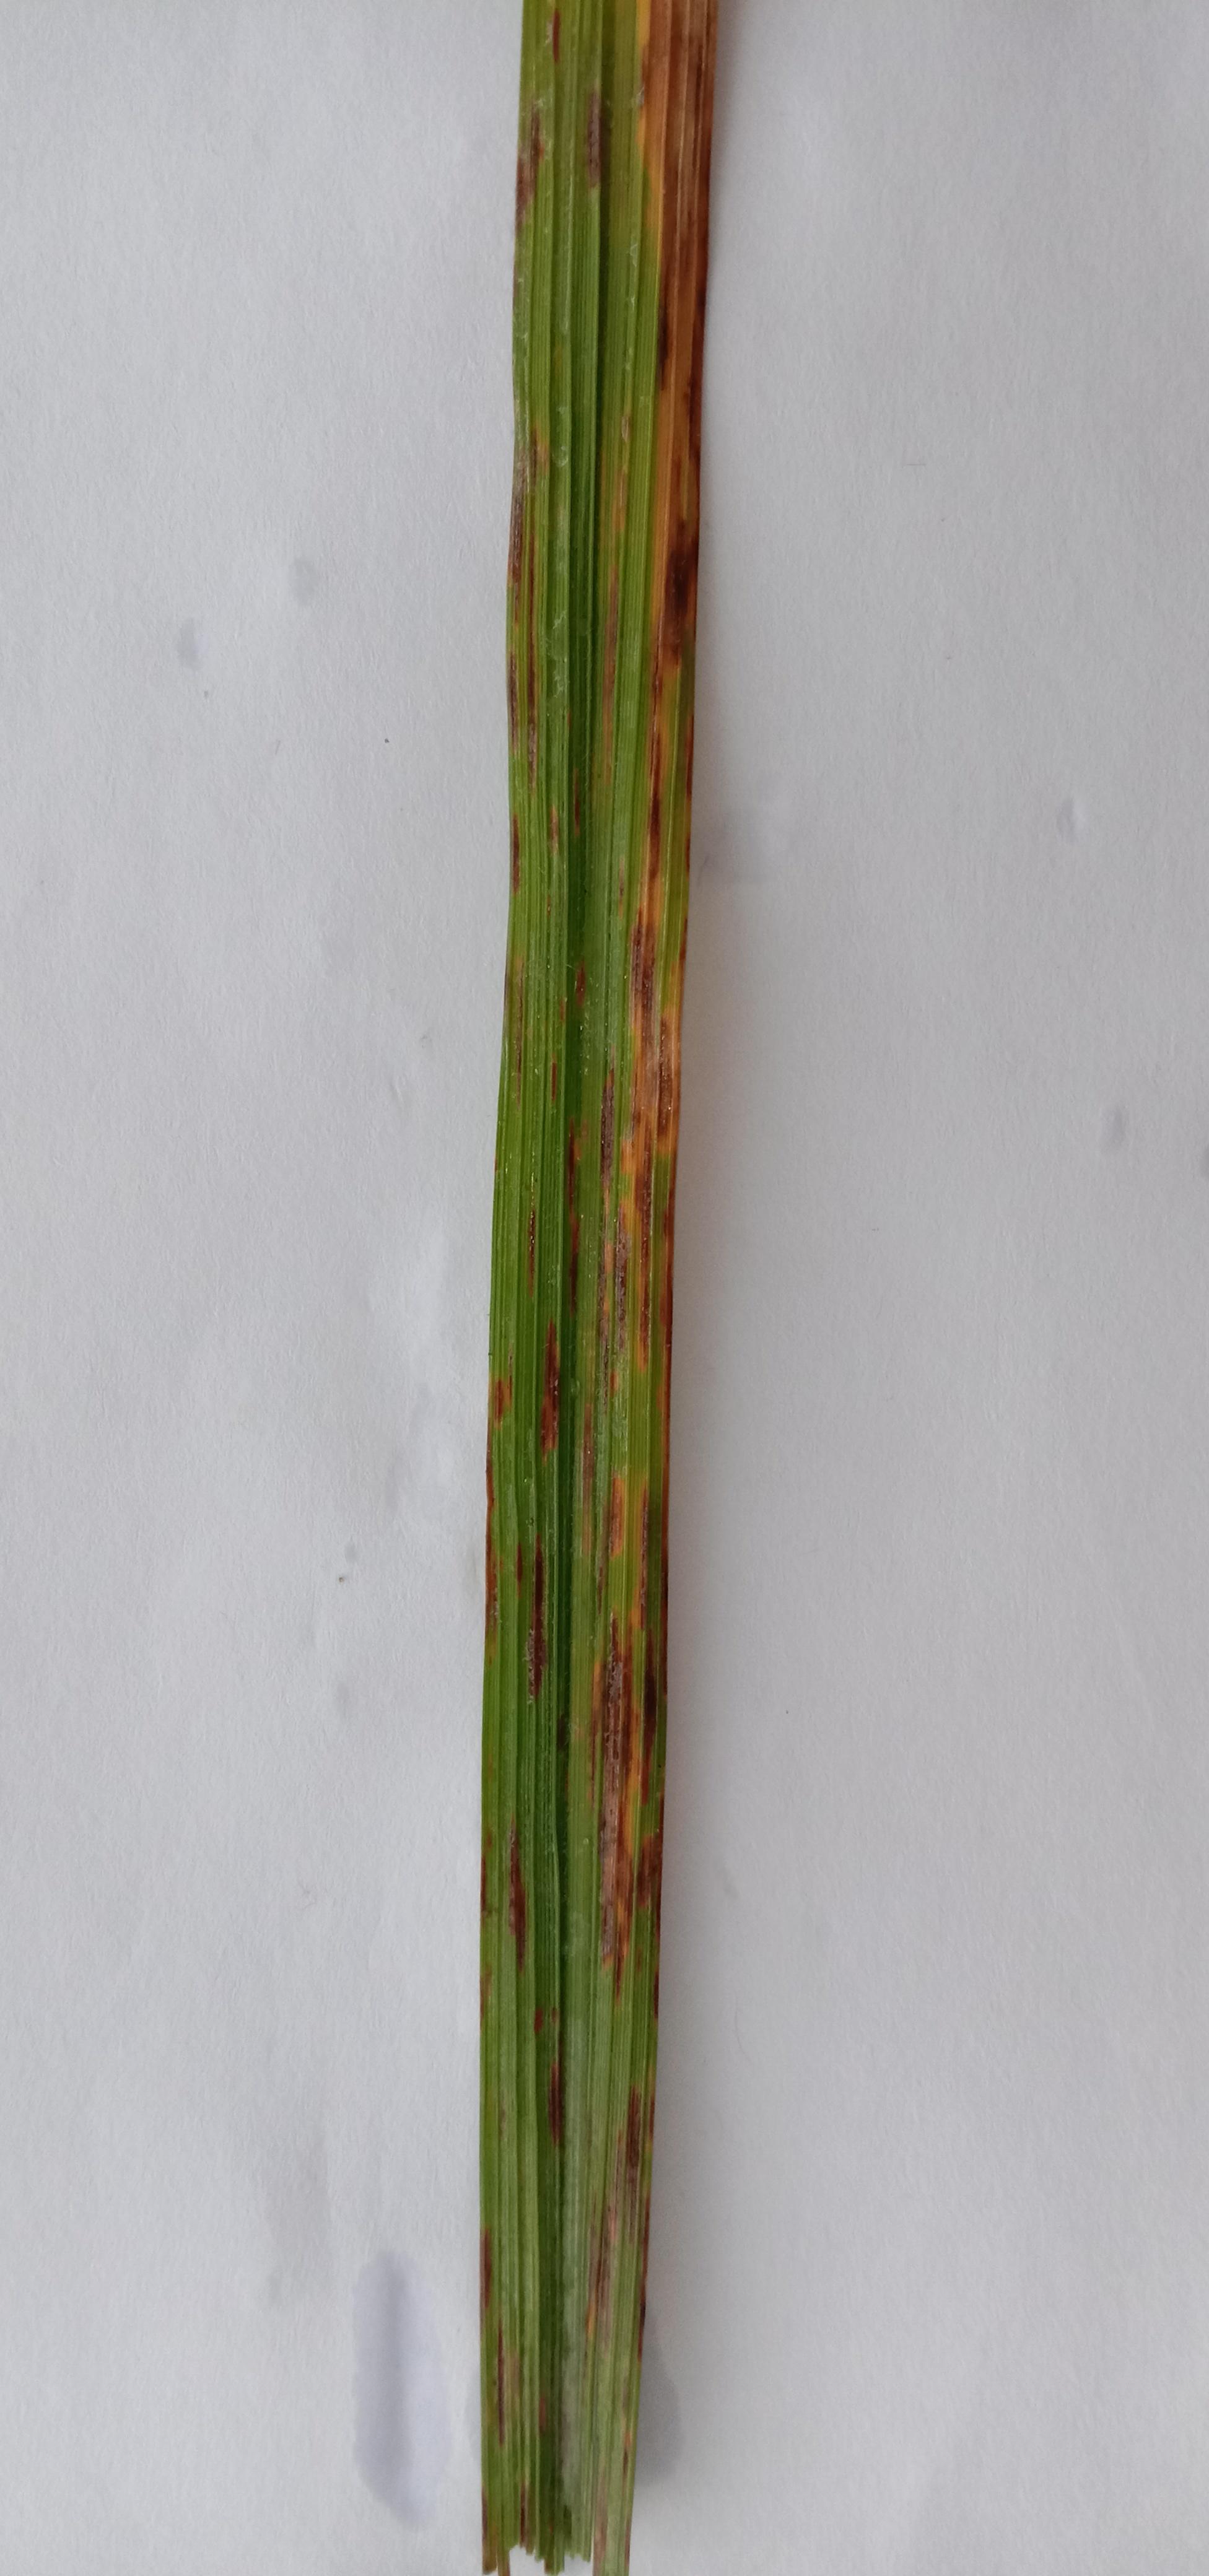
Label: Rice___Leaf_Blast